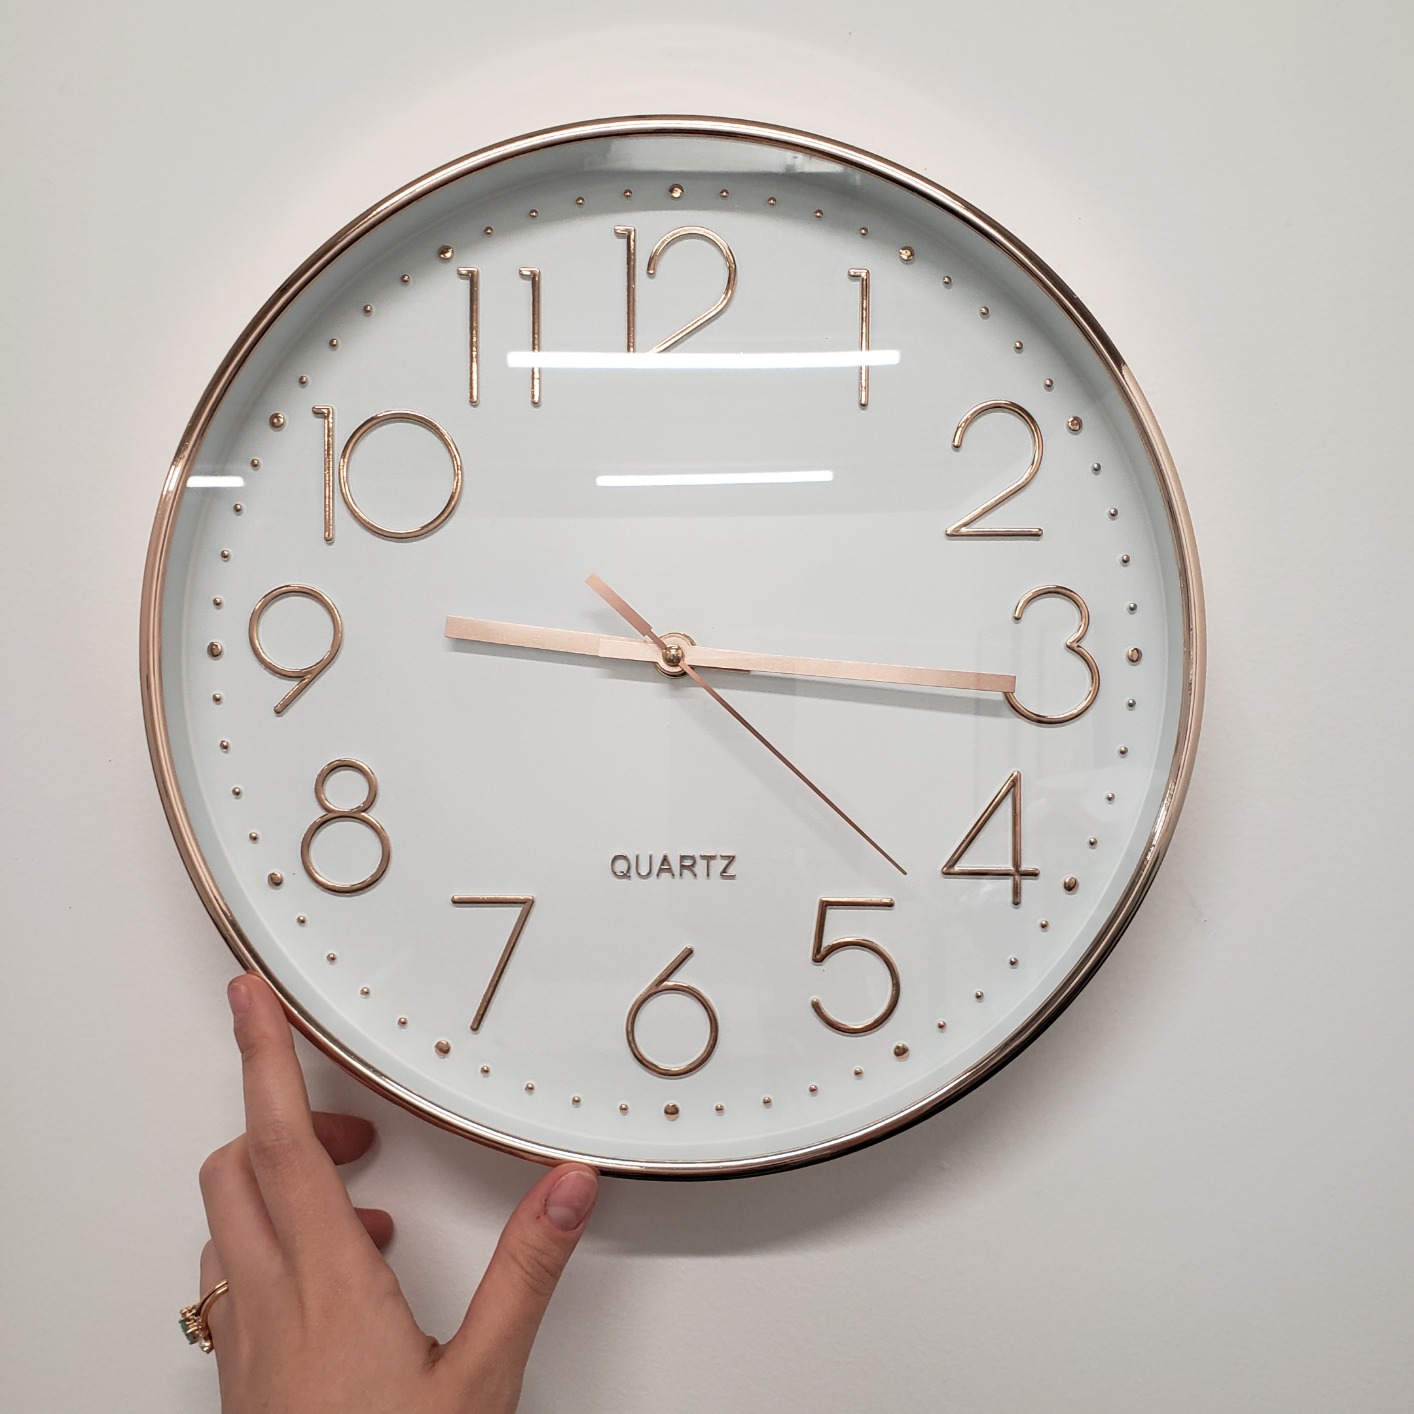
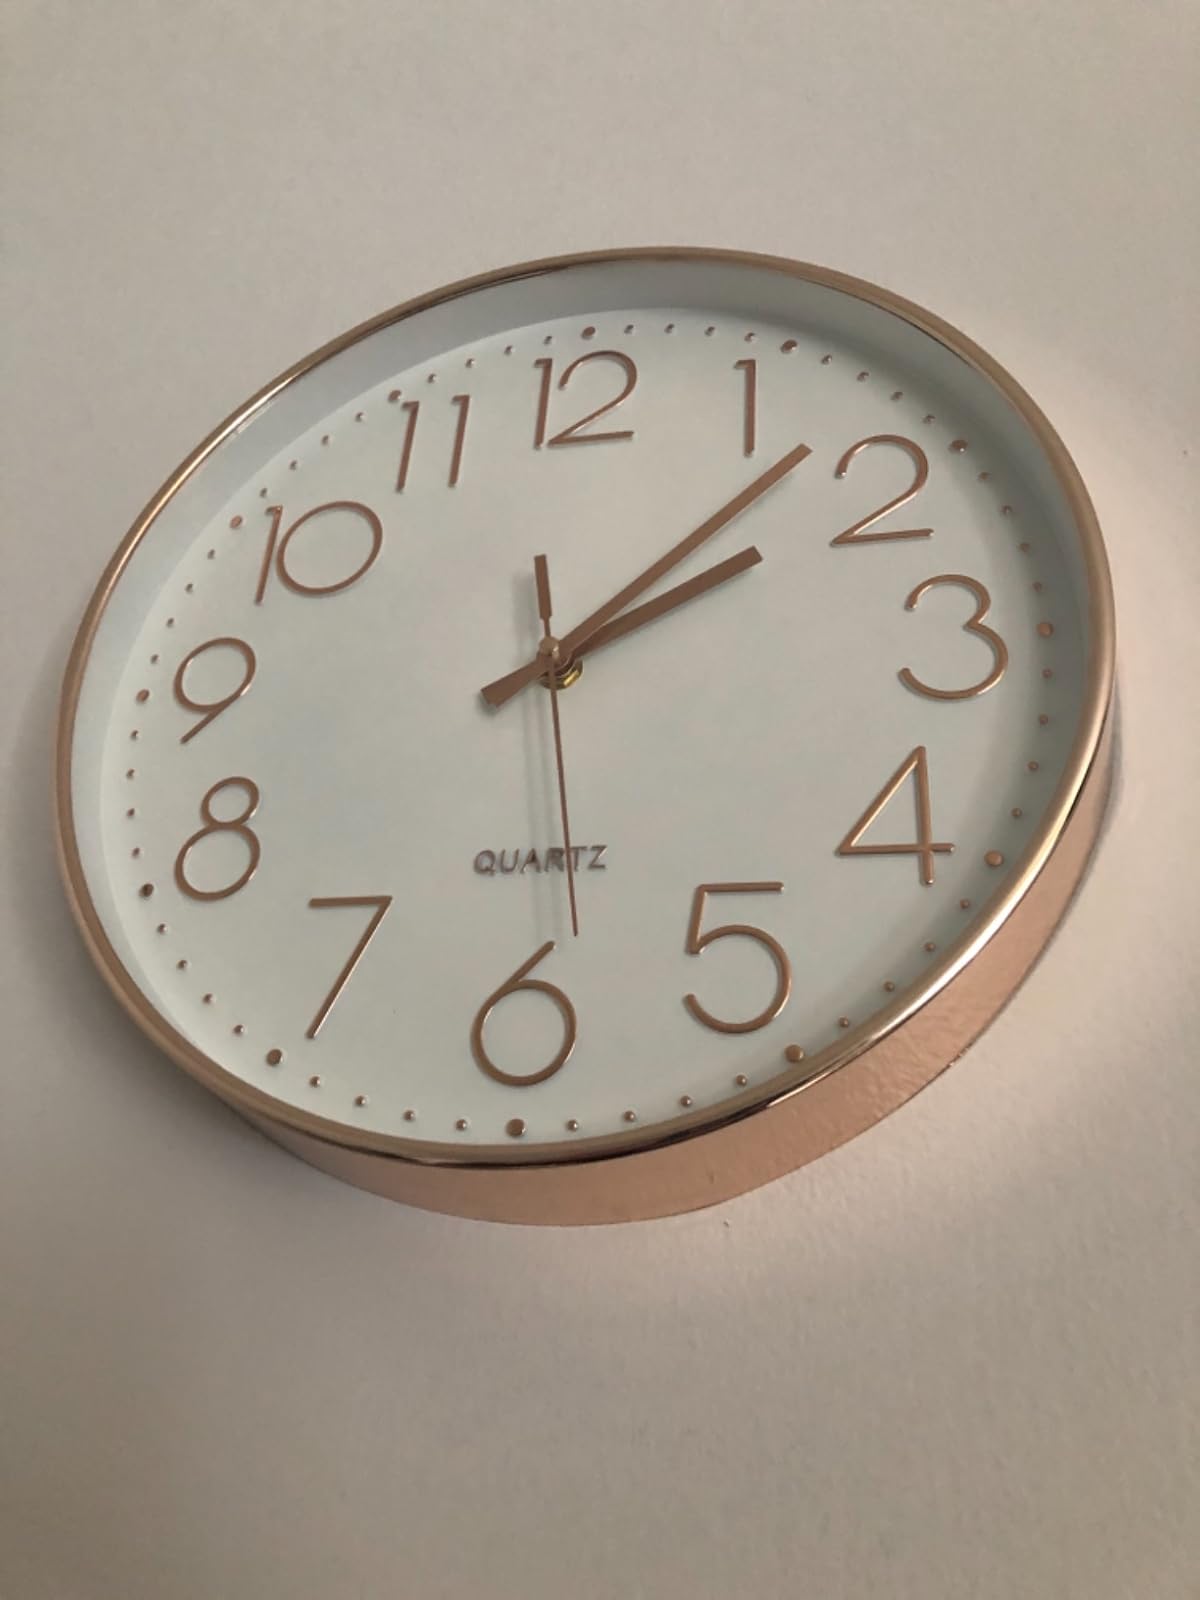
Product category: clock
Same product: yes